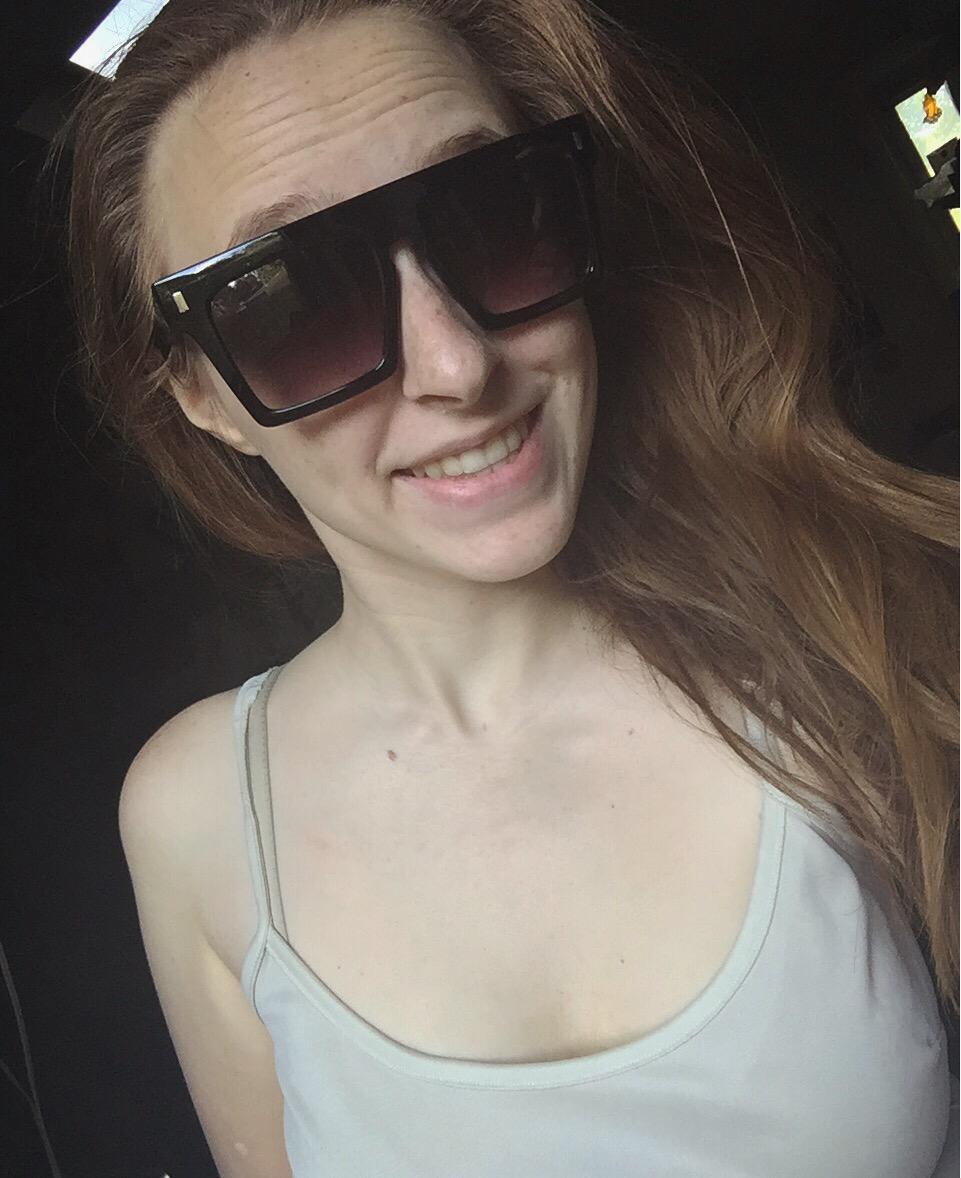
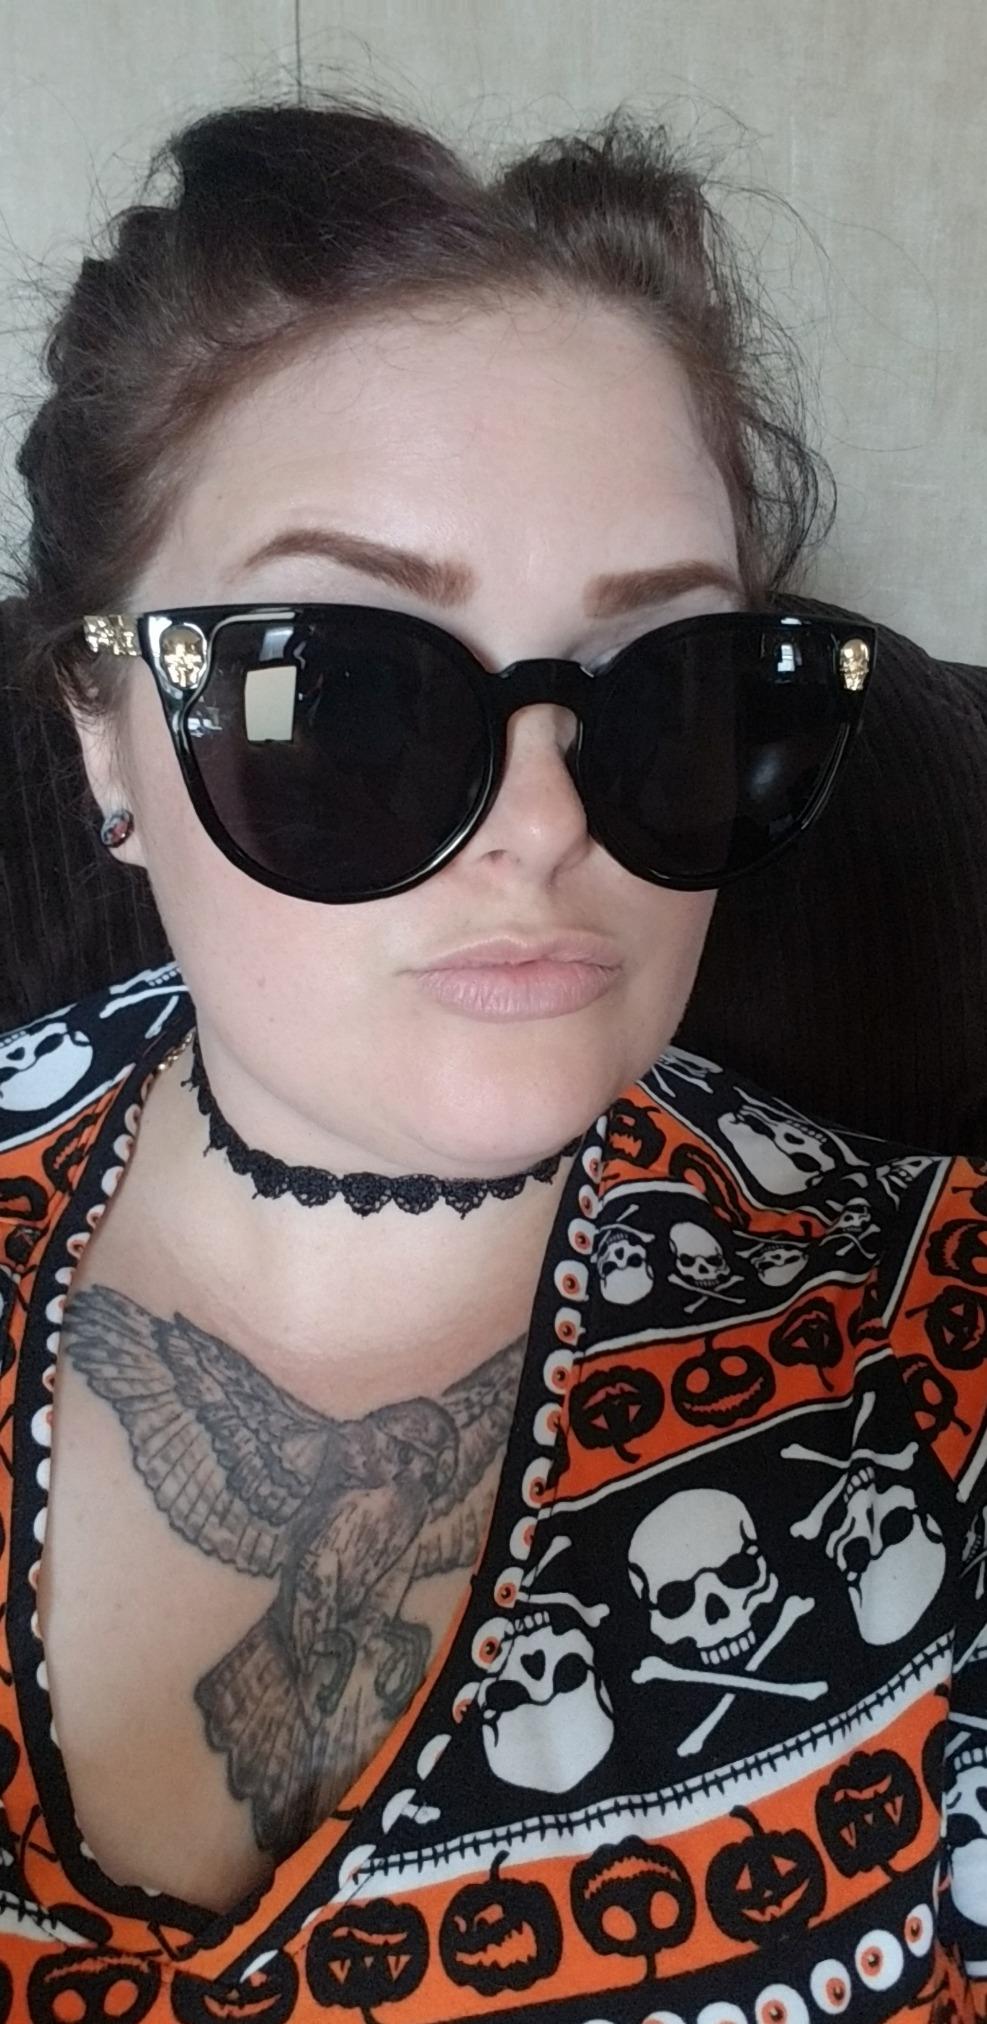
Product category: accessories_sunglasses
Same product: no